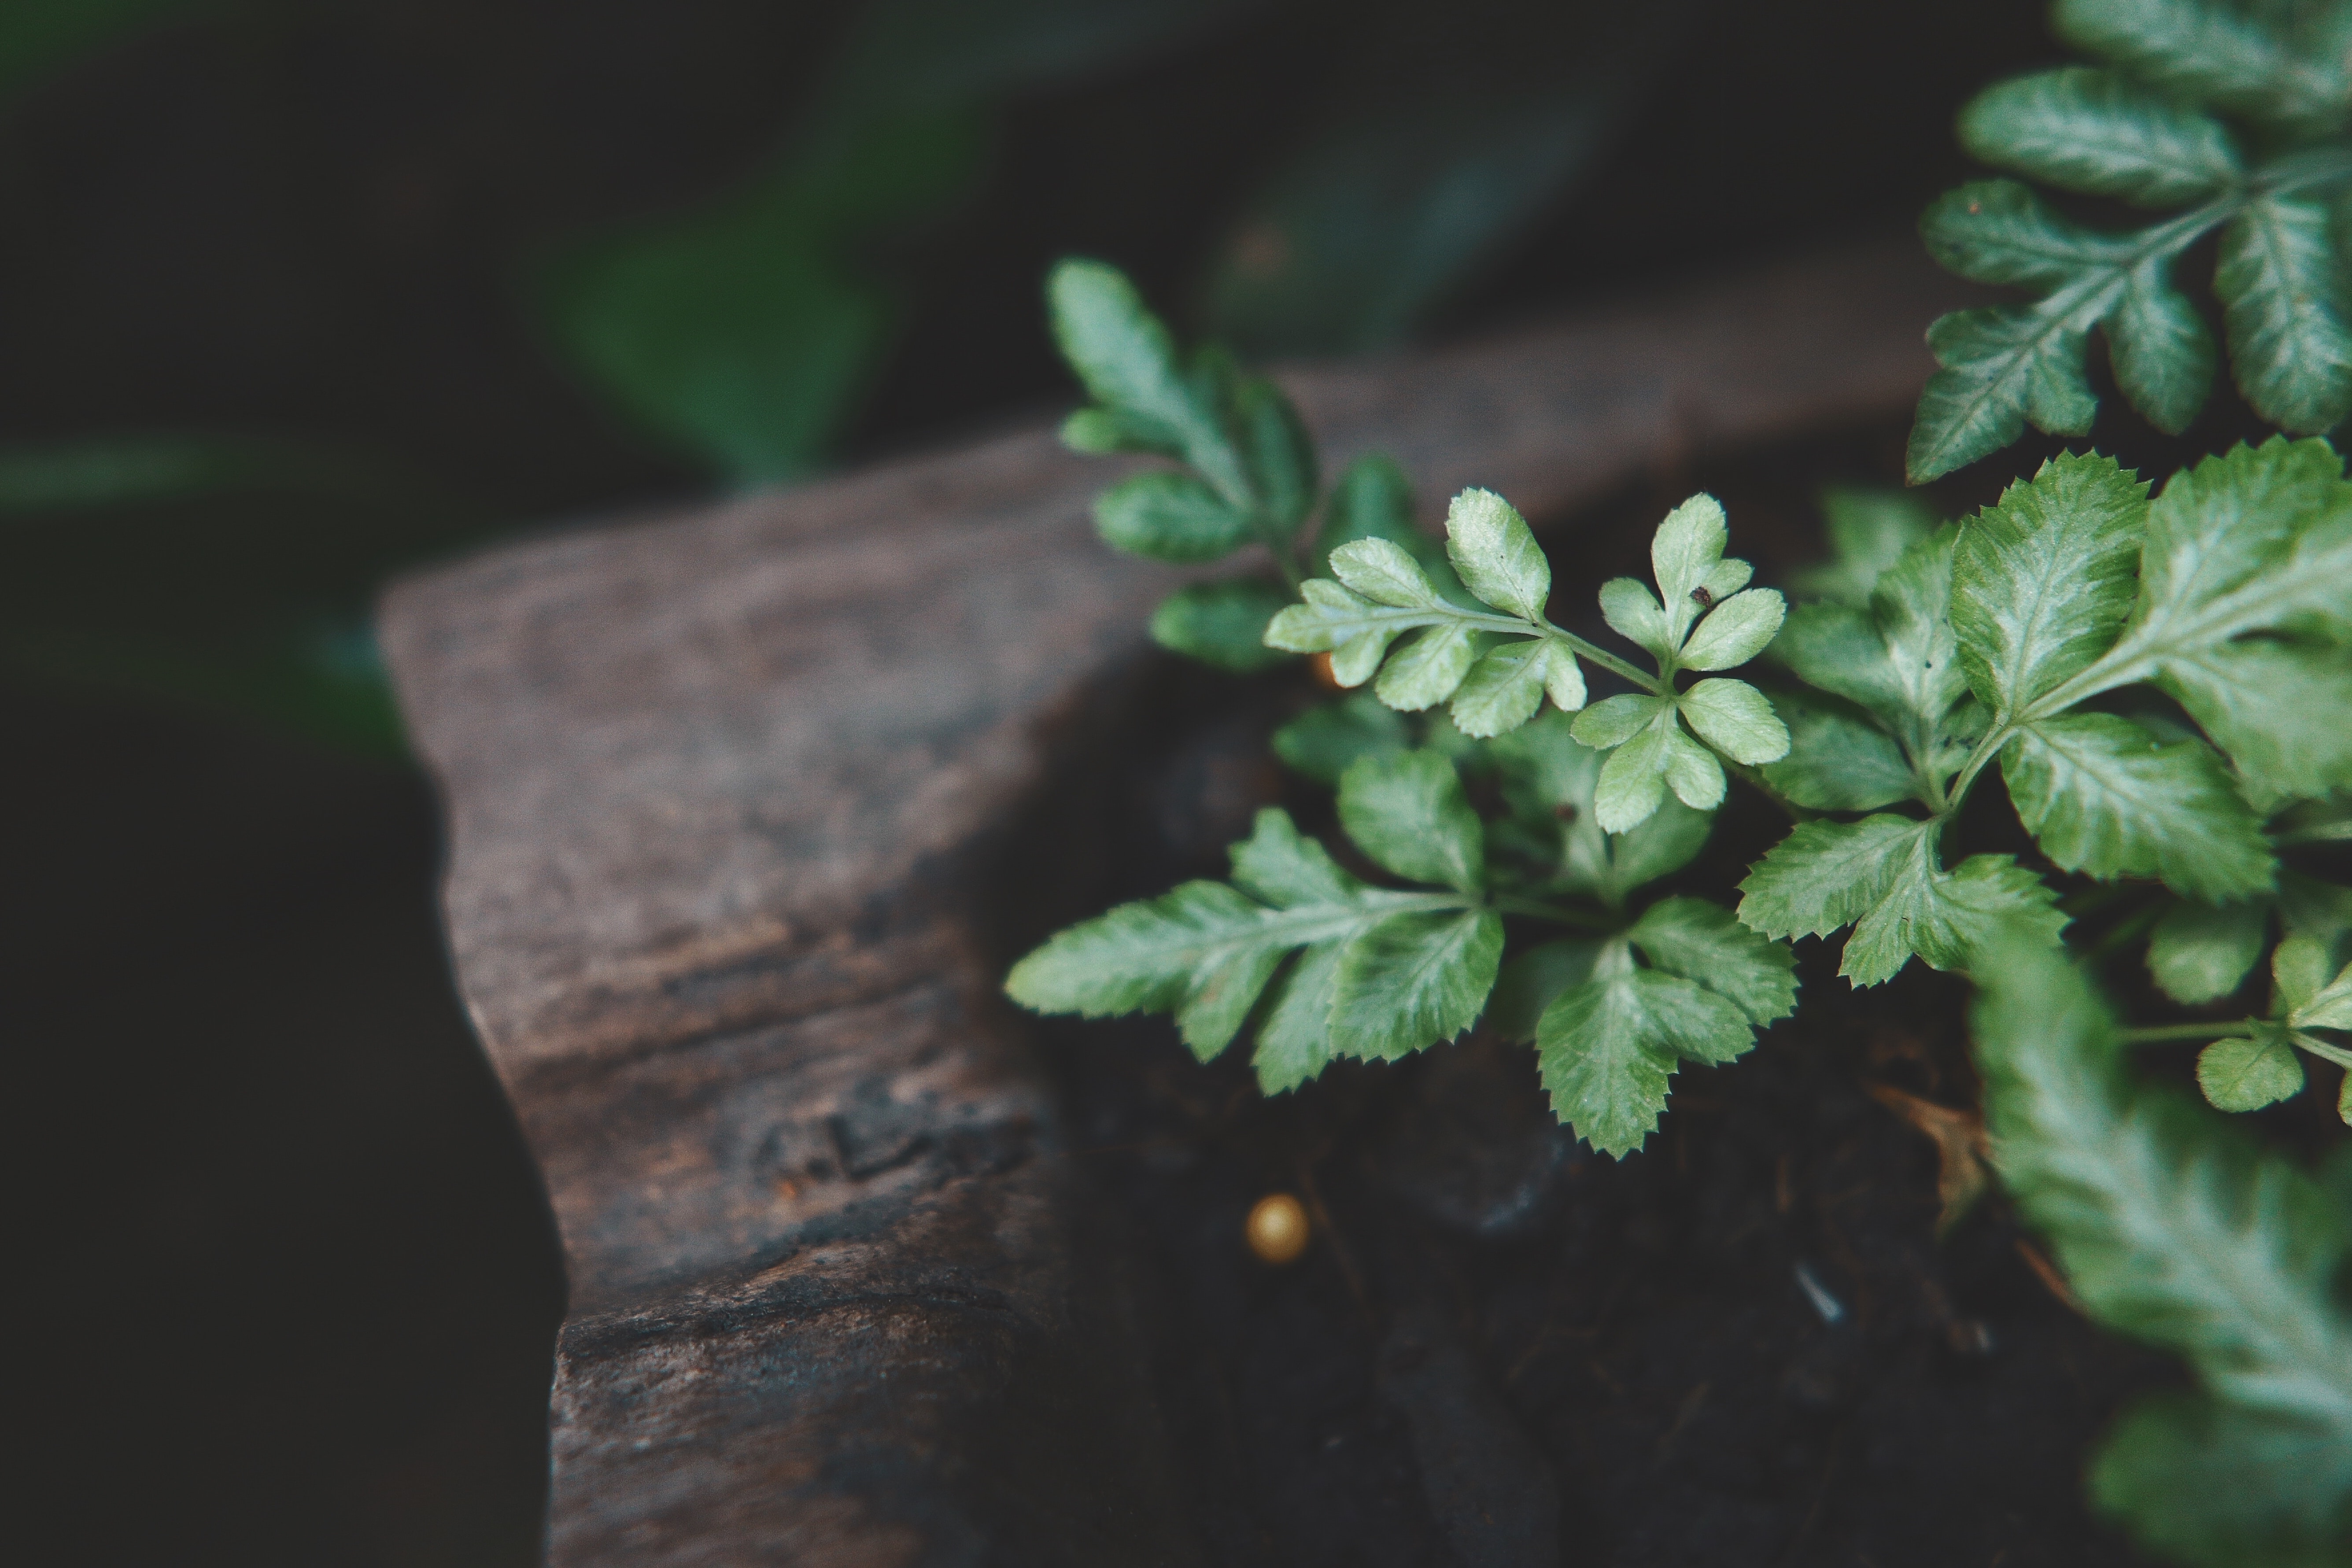
green, leaf, flower, plant, botany, vascular plant, organism, herb, fern, photography, branch, flowering plant, wood, plant stem, perennial plant, forest